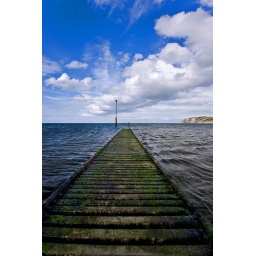
wooden walkway on the beach at llandudno, wales that goes in to the sea alongside the pier